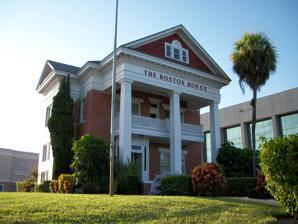
Building: Boston House
Country: United States of America
Year built: 1909
Historic house in Florida, United States United States historic place Cresthaven U.S. National Register of Historic Places Show map of Florida Show map of the United States Location 239 S. Indian River Drive ( CR 707 ) Fort Pierce , Florida 34950 Coordinates 27°26′44″N 80°19′25″W / 27.44556°N 80.32361°W / 27.44556; -80.32361 Built 1909 Architect C.A. Justice Architectural style Colonial Revival , Classical Revival , Georgian Revival NRHP reference No. 85000770 Added to NRHP 11 April 1985 The Boston House (also known as Cresthaven ) is a historic building in downtown Fort Pierce , Florida . It is located at 239 South Indian River Drive ( County Road 707 ). On April 11, 1985, it was added to the U.S. National Register of Historic Places . It is recognized for its unique mixture of Neo-classical and Georgian architecture. It is also recognized for its part in  local history. On April 18, 2012, the AIA 's Florida Chapter placed the building on its list of Florida Architecture: 100 Years. 100 Places as Cresthaven/Boston House . History In the early 1900s, William T. Jones, who later became the third Sheriff of St. Lucie County , worked as an engineer for Henry Flagler on the Florida East Coast Railway . Jones suffered an injury in a railroad accident and received a settlement for his injury. With his settlement he built Cresthaven which is known today as The Boston House. Historical records show the cost of building the house was $6,000 and it wasn't completed until 1909. Some of the materials used to build the house were brought to Fort Pierce from Georgia by the FEC Railroad as Jones was a personal friend of Henry Flagler. Jones lost the house during the Great Depression . The McCarty family, whose most famous member was Dan McCarty , the thirty-first governor of Florida , bought the house in 1949, but didn't live in it. They preferred to stay across Boston Avenue in the family home built in 1905. That house was later known as The Governor's House until its demolition. The Boston House (Cresthaven) was restored in 1984–85 and is now a law firm's office. There are many myths surrounding the house's history. References